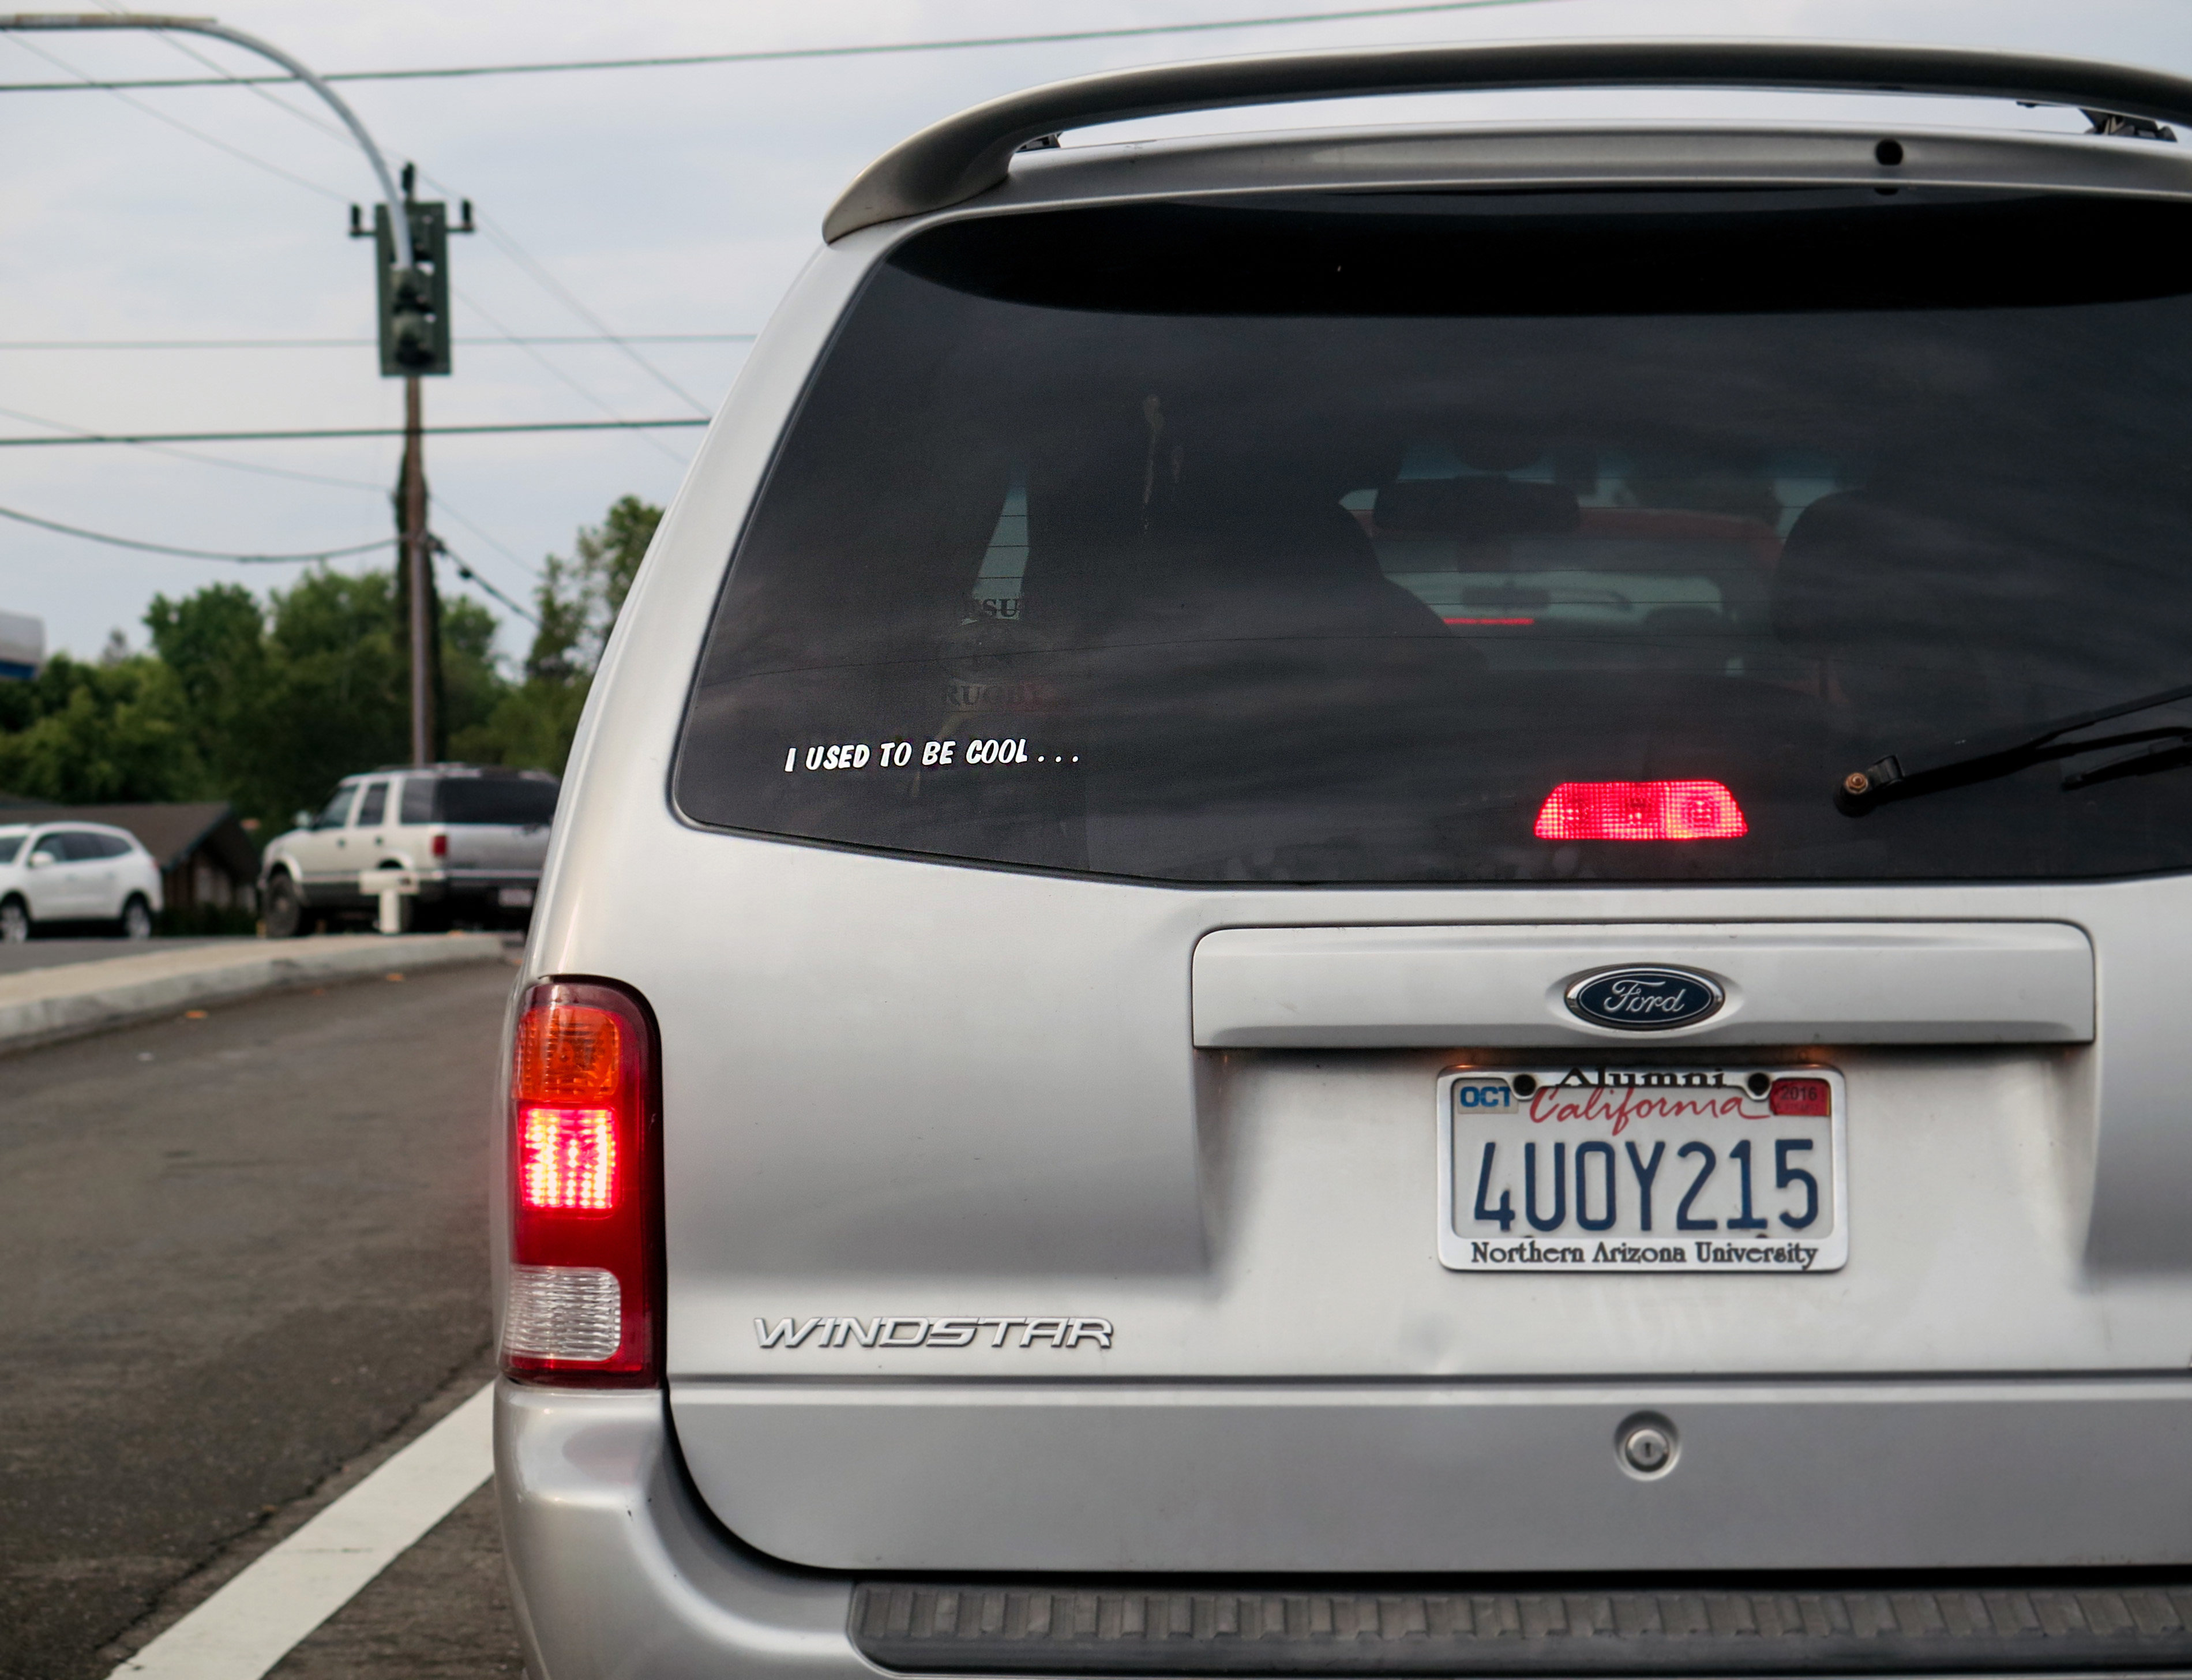
car, van, vehicle, bumper, 2016, ford, cool, change, shame, minivan, 366, stoppedintraffic, firstworldproblem, middleage, adulthood, sport utility vehicle, land vehicle, automobile make, automotive exterior, luxury vehicle, vehicle registration plate, full size car, ford motor company